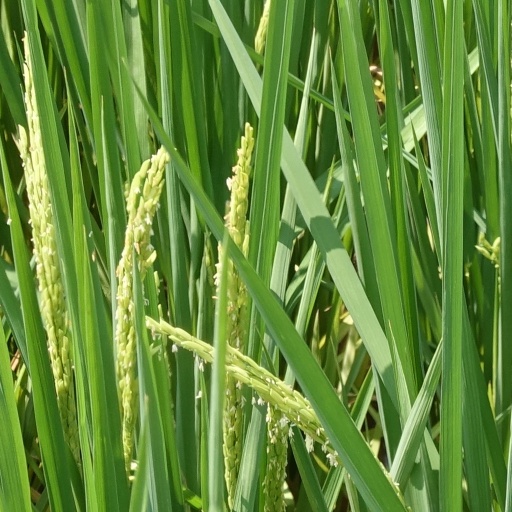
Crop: rice